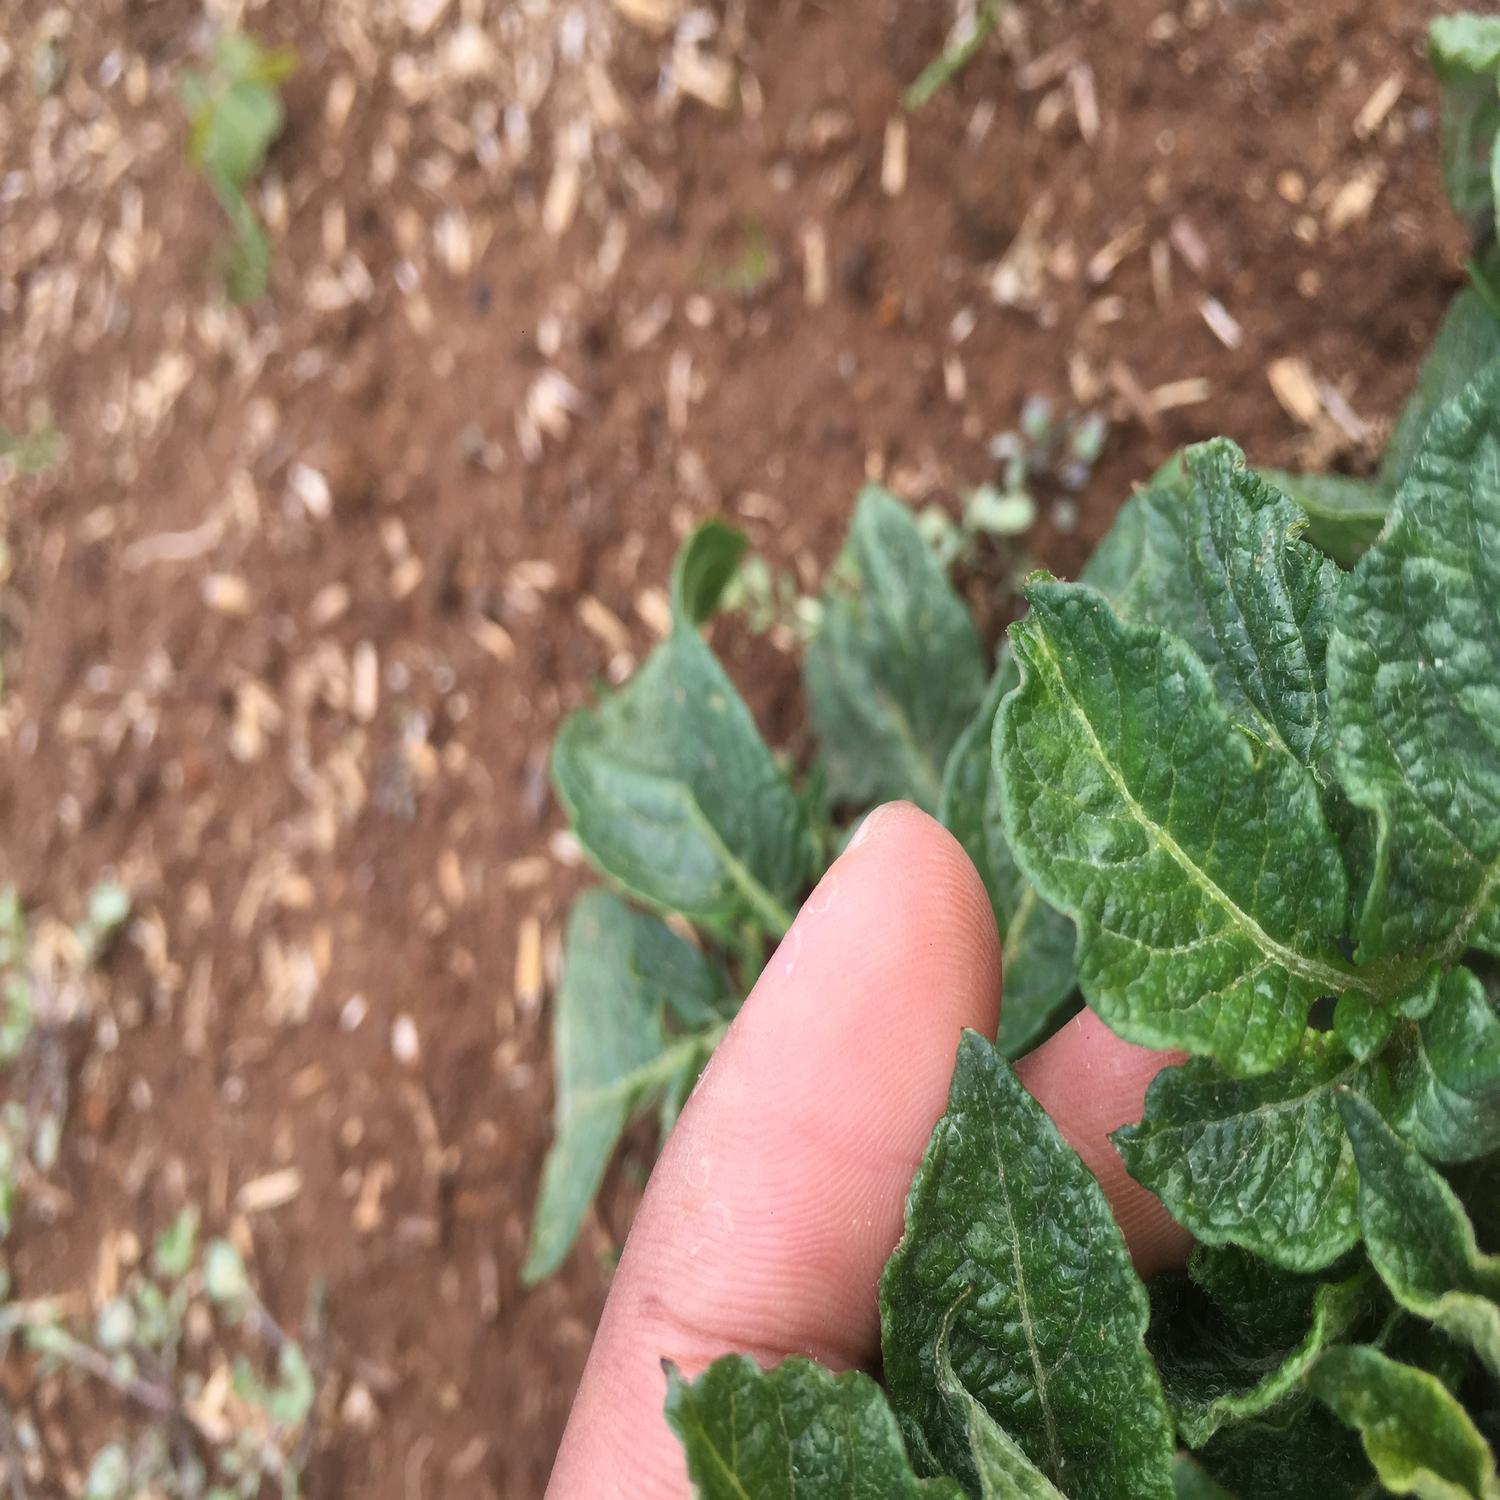
Etiqueta: Virus